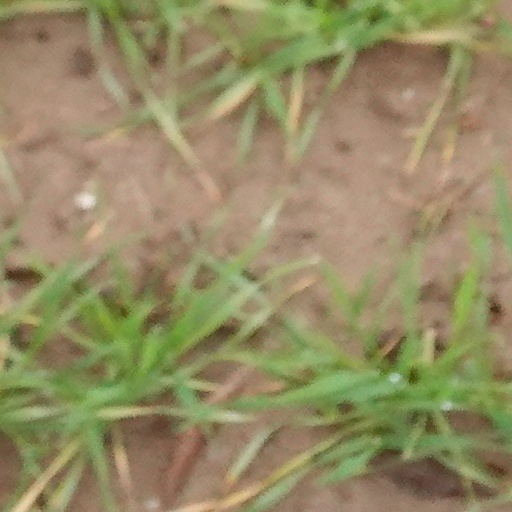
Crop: wheat